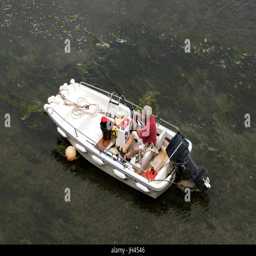
overview of a man in a boat preparing his rod and line for a fishing trip